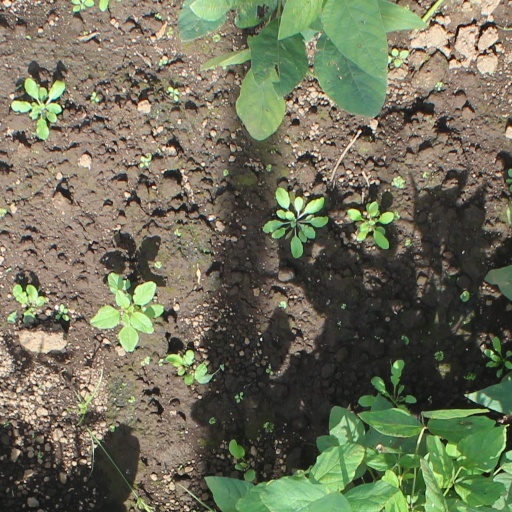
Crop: soybean